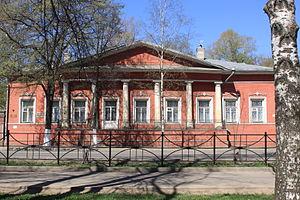
L'architecture en bois de Vologda, désigne un ensemble de styles et de tendances de l'architecture de Vologda de la fin du XVIIIᵉ siècle au premier quart du XXᵉ siècle. Ce riche patrimoine architectural en bois de la ville de Vologda est bien conservé. C'est un bel exemple d'architecture urbaine russe en bois. En ce début du XXIᵉ siècle on y compte encore entre 105 et 170 édifices en bois. La ville présente les principaux types de maisons en bois datant du XIXᵉ siècle au début du XXᵉ siècle : des maisons de nobles, de marchands, de bourgeois. Quant aux styles représentés, on trouve le style classique, le style Empire, le style modern.